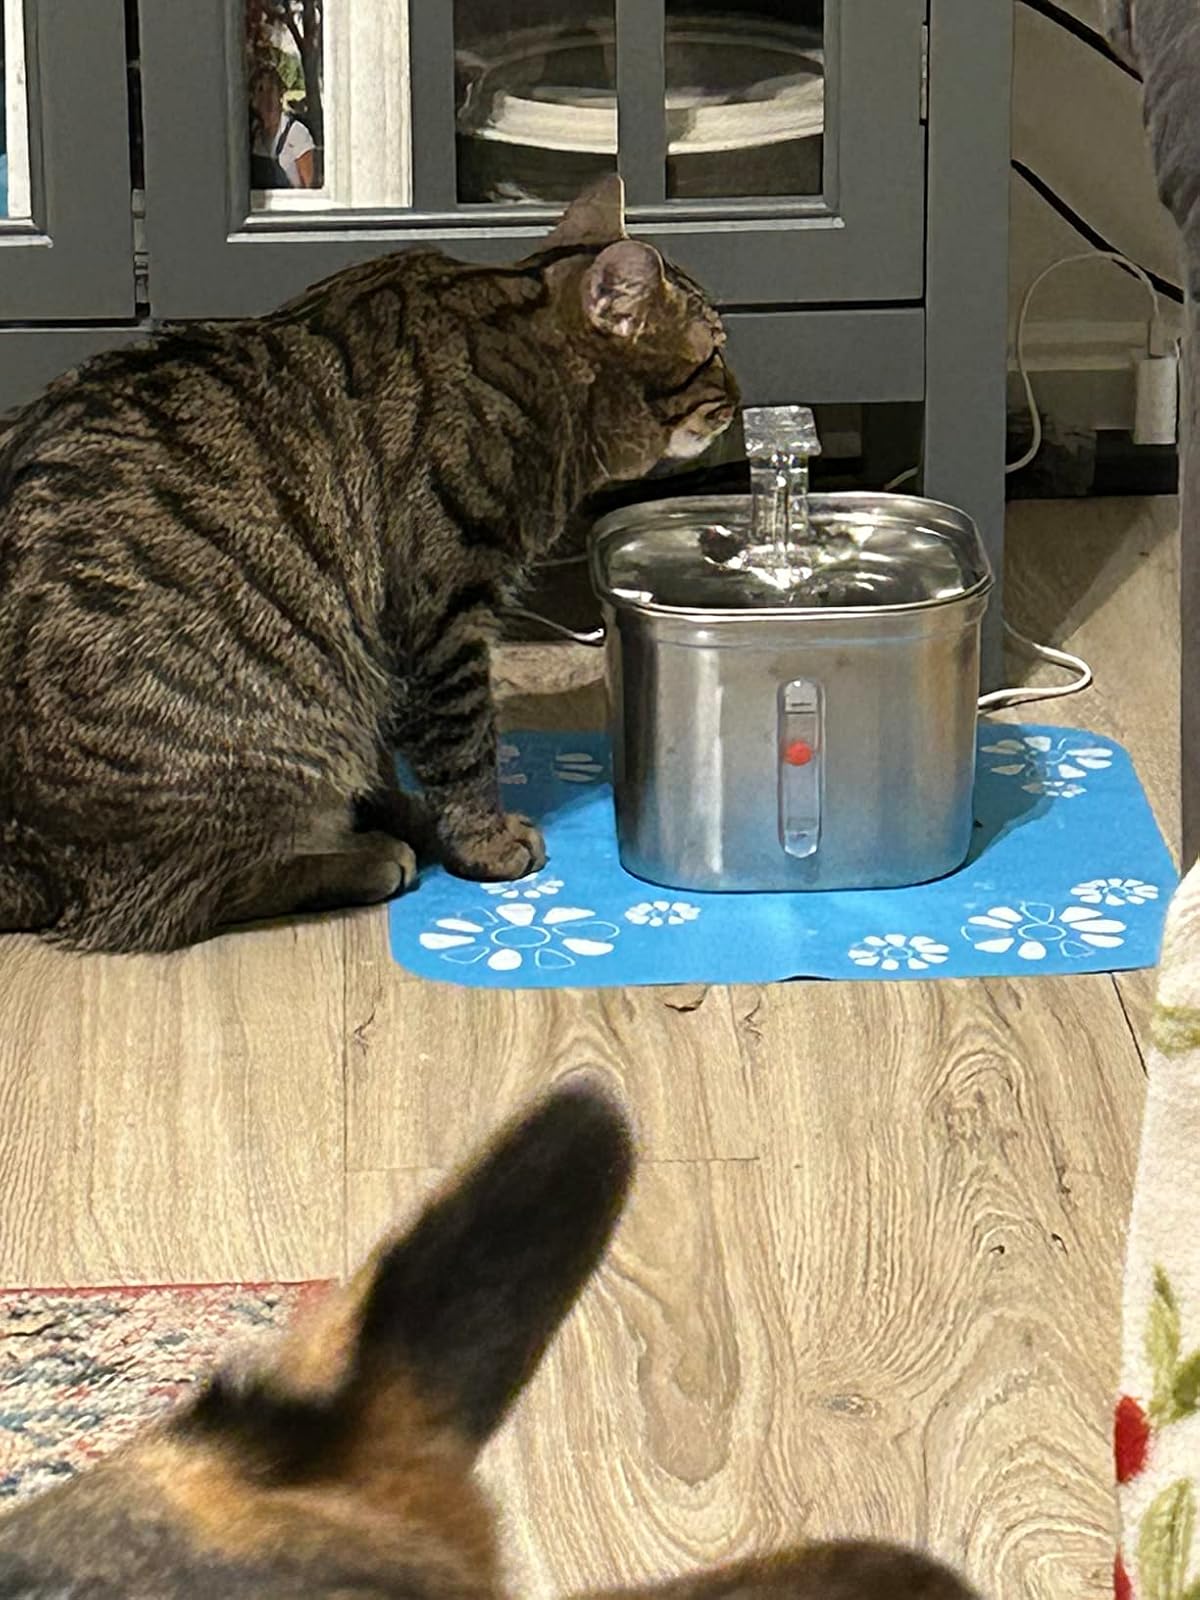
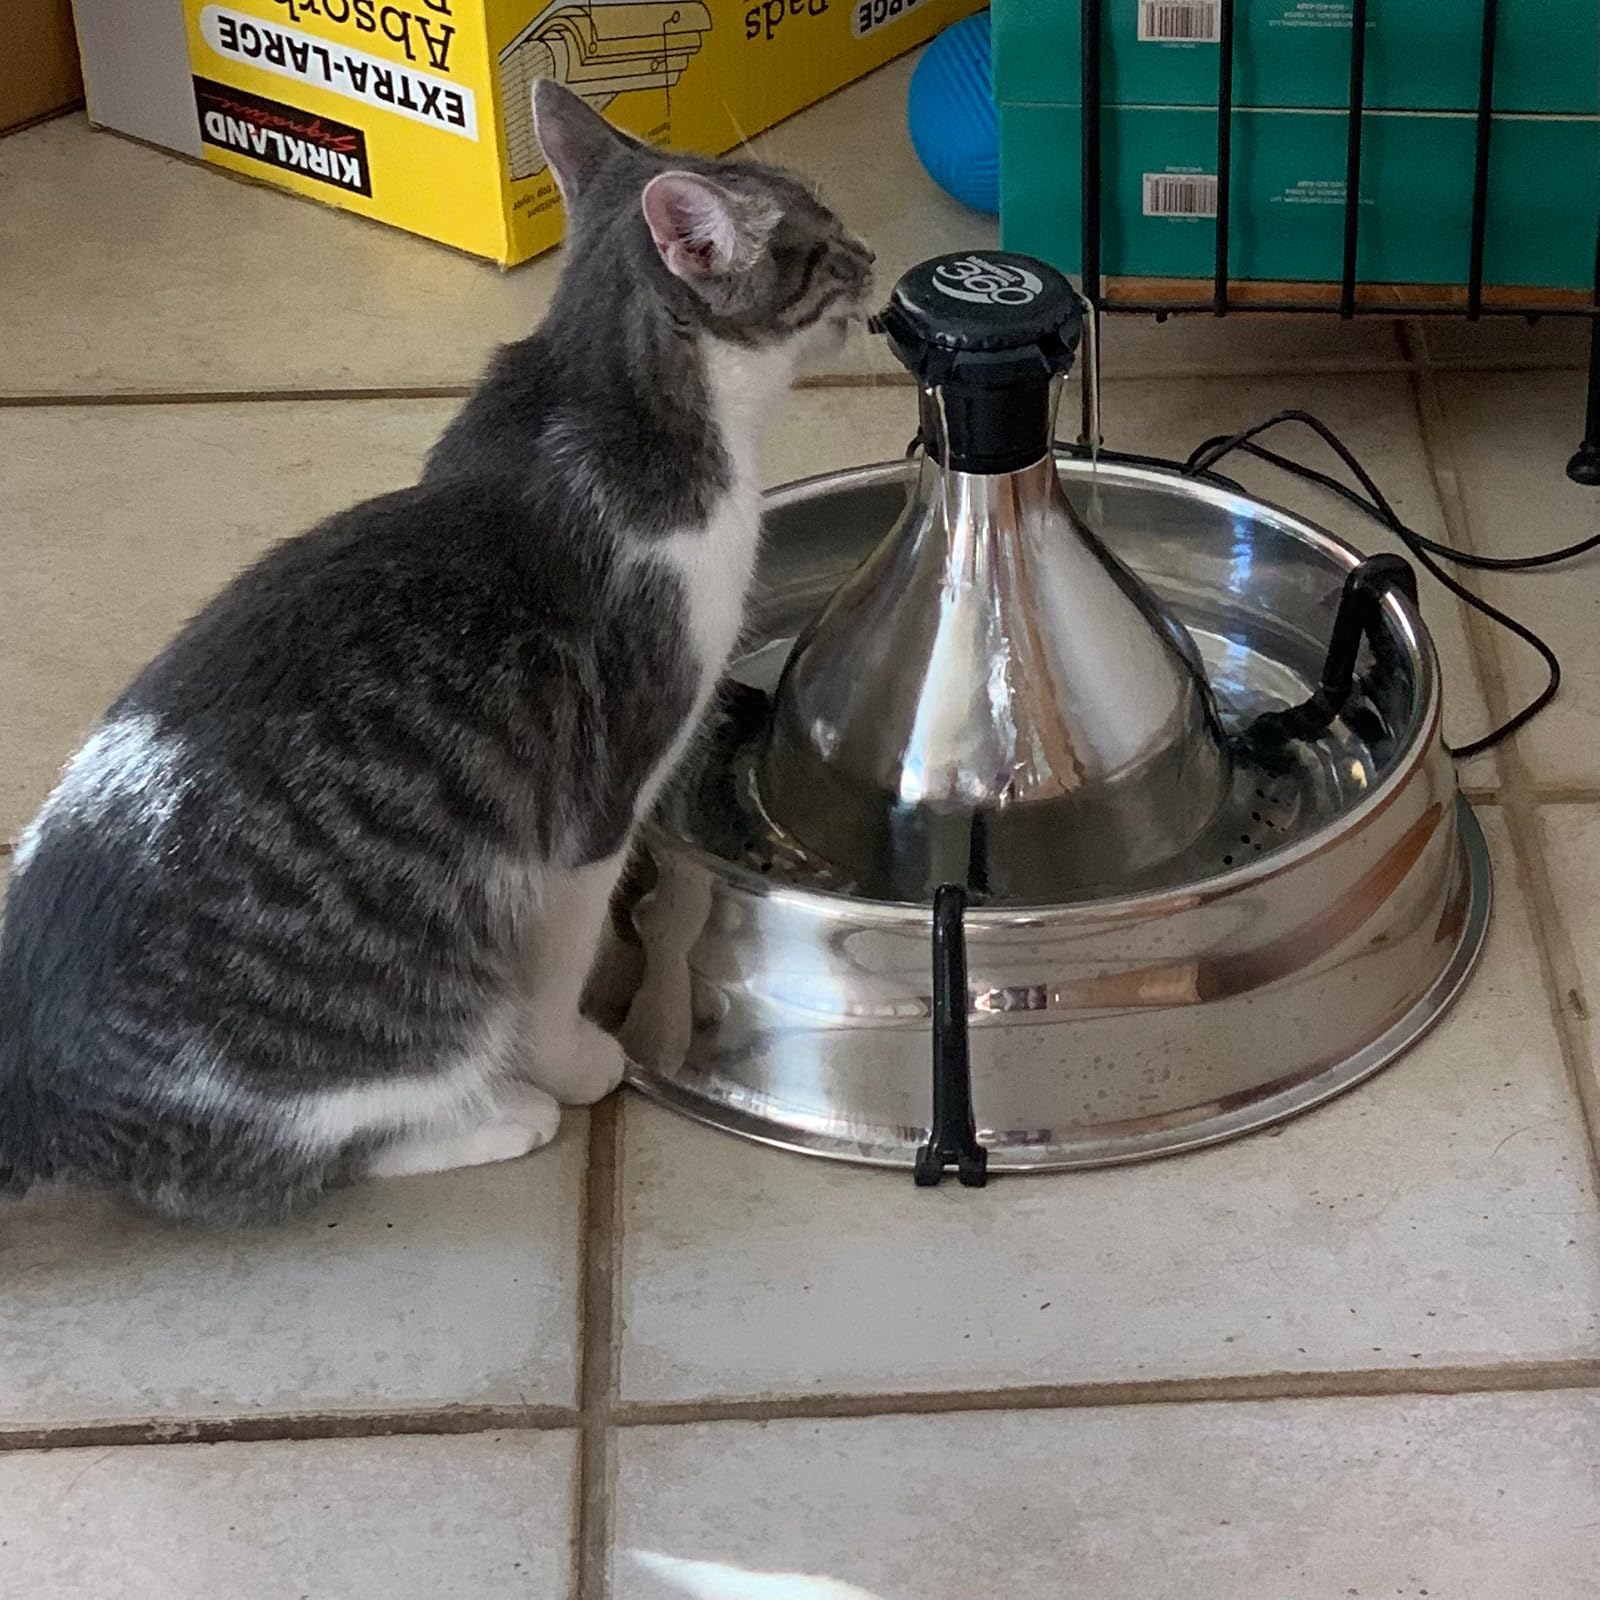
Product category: items_bowl
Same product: no